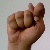
The image shows a hand gesture representing the letter 'T' in Indian Sign Language.